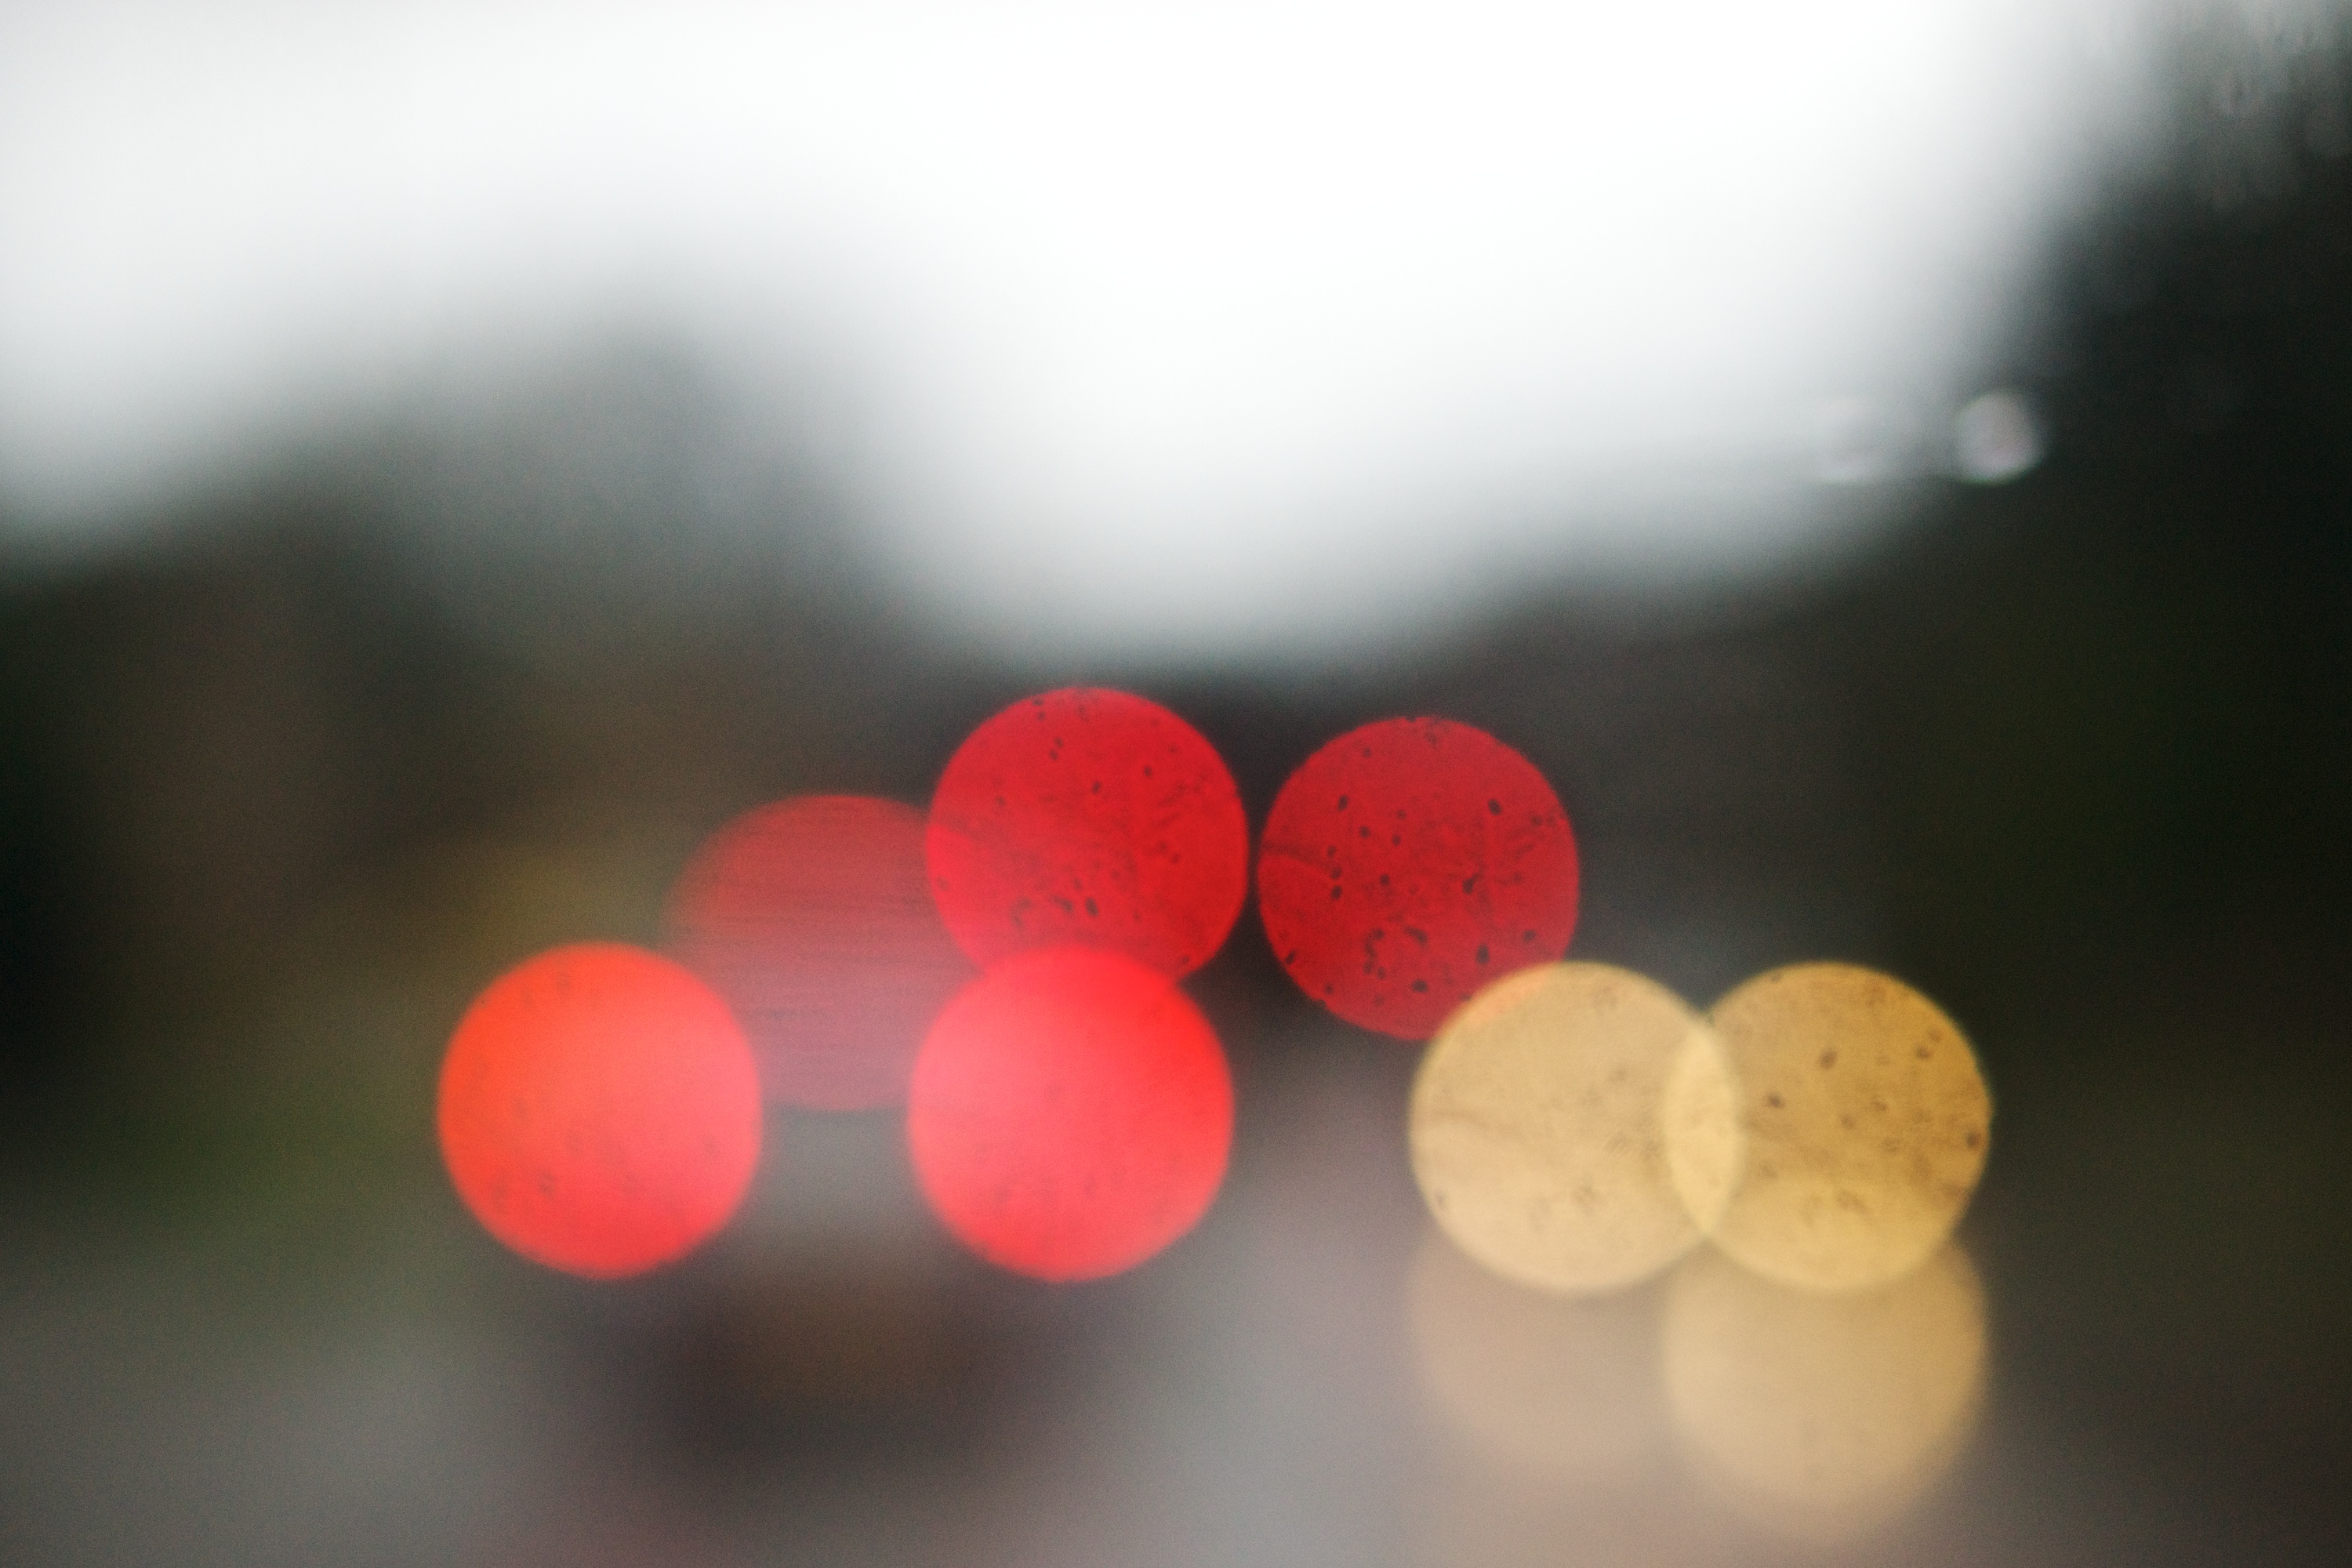
light, traffic, photography, morning, leaf, flower, petal, red, color, pink, circle, close up, outoffocus, lights, cars, sony, morninglight, organ, shape, a77, messing, oof, drivebyshooting, macro photography